Barque of Saint Peter

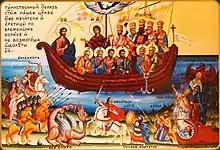
1817 Fresco from Zograf monastery in Mount Athos, Greece.

The Eastern Orthodox Church utilises the similar Ark of Salvation in its iconography as a representation of the Church.